Nilathingal Thundam Perumal temple

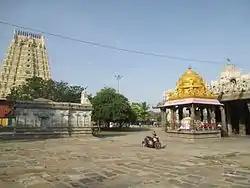
Image of the temple tower

The temple priests perform the "pooja" (rituals) during festivals and on a daily basis. Being inside the premises of a Shiva temple, the priests belong to the Saivite community. The temple rituals are performed six times a day: "Ushathkalam" at 7:00 a.m., "Kalasanthi" at 8:00 a.m., "Uchikalam" at 12:00 p.m., "Sayarakshai" at 6:00 p.m., "Irandamkalam" at 7:00 p.m. and "Ardha Jamam" at 10:00 p.m. Each ritual has three steps: "alangaram" (decoration), "neivethanam" (food offering) and "deepa aradanai" (waving of lamps) for both Govindarajan and Pundarikavalli. During the last step of worship, "nagaswaram" (pipe instrument) and "tavil" (percussion instrument) are played, religious instructions in the "Vedas" (sacred text) are recited by priests, and worshippers prostrate themselves in front of the temple mast. There are weekly, monthly and fortnightly rituals performed in the temple. The 10-day Vaikunta Ekadasi festival celebrated during the Tamil month of "Margazhi" (December - January) is the most prominent festival celebrated in the temple. There are special poojas performed during every new moon day.